Lyly railway station

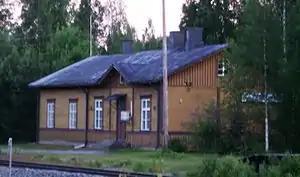

The Lyly railway station is a closed station located in the municipality of Juupajoki, Finland, in the village of Lyly. It was located along the Tampere–Haapamäki railway, and its nearest open stations are Korkeakoski and Juupajoki in the south and Vilppula in the north.